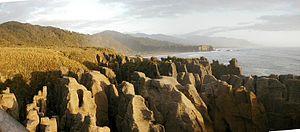
West Coast est une région de Nouvelle-Zélande située sur l'île du Sud. Elle comprend trois districts : Buller, Grey et Westland. Ses villes principales sont Westport, Greymouth et Hokitika.